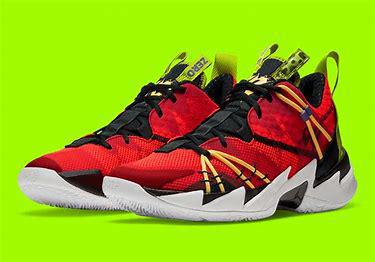
Brand: Jordan
Model: Why Not ZER0 3